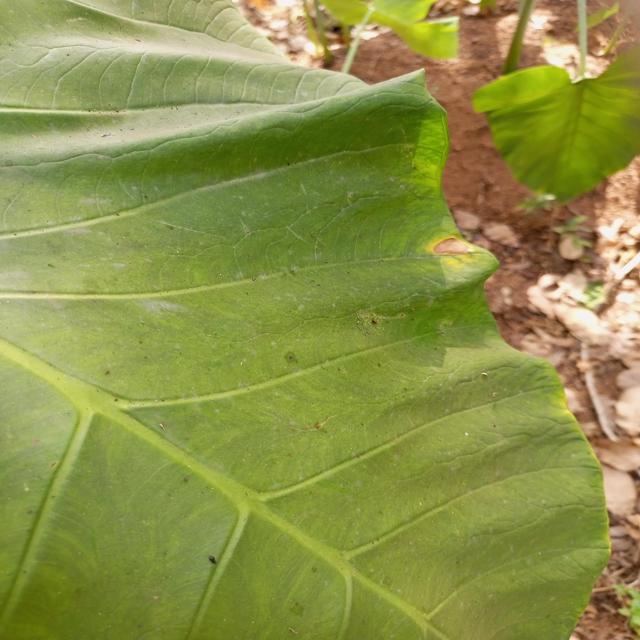
Label: Early_Blight